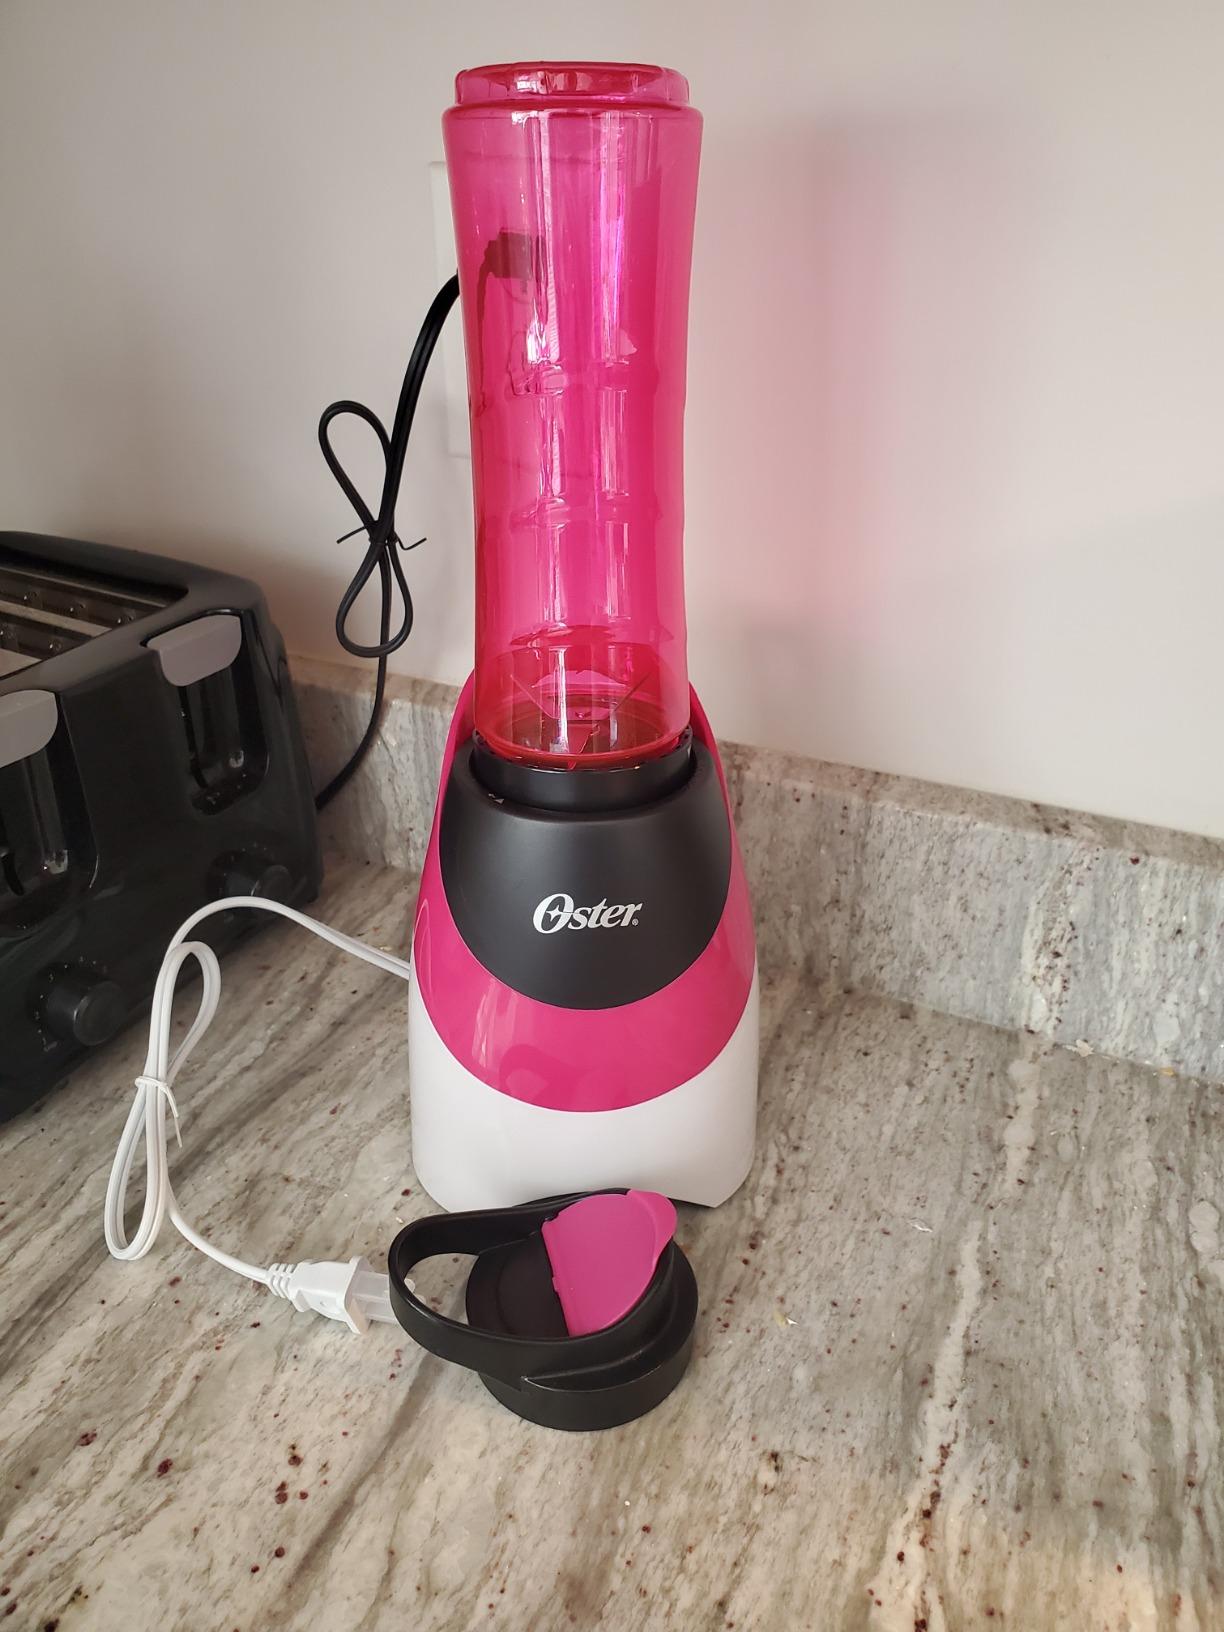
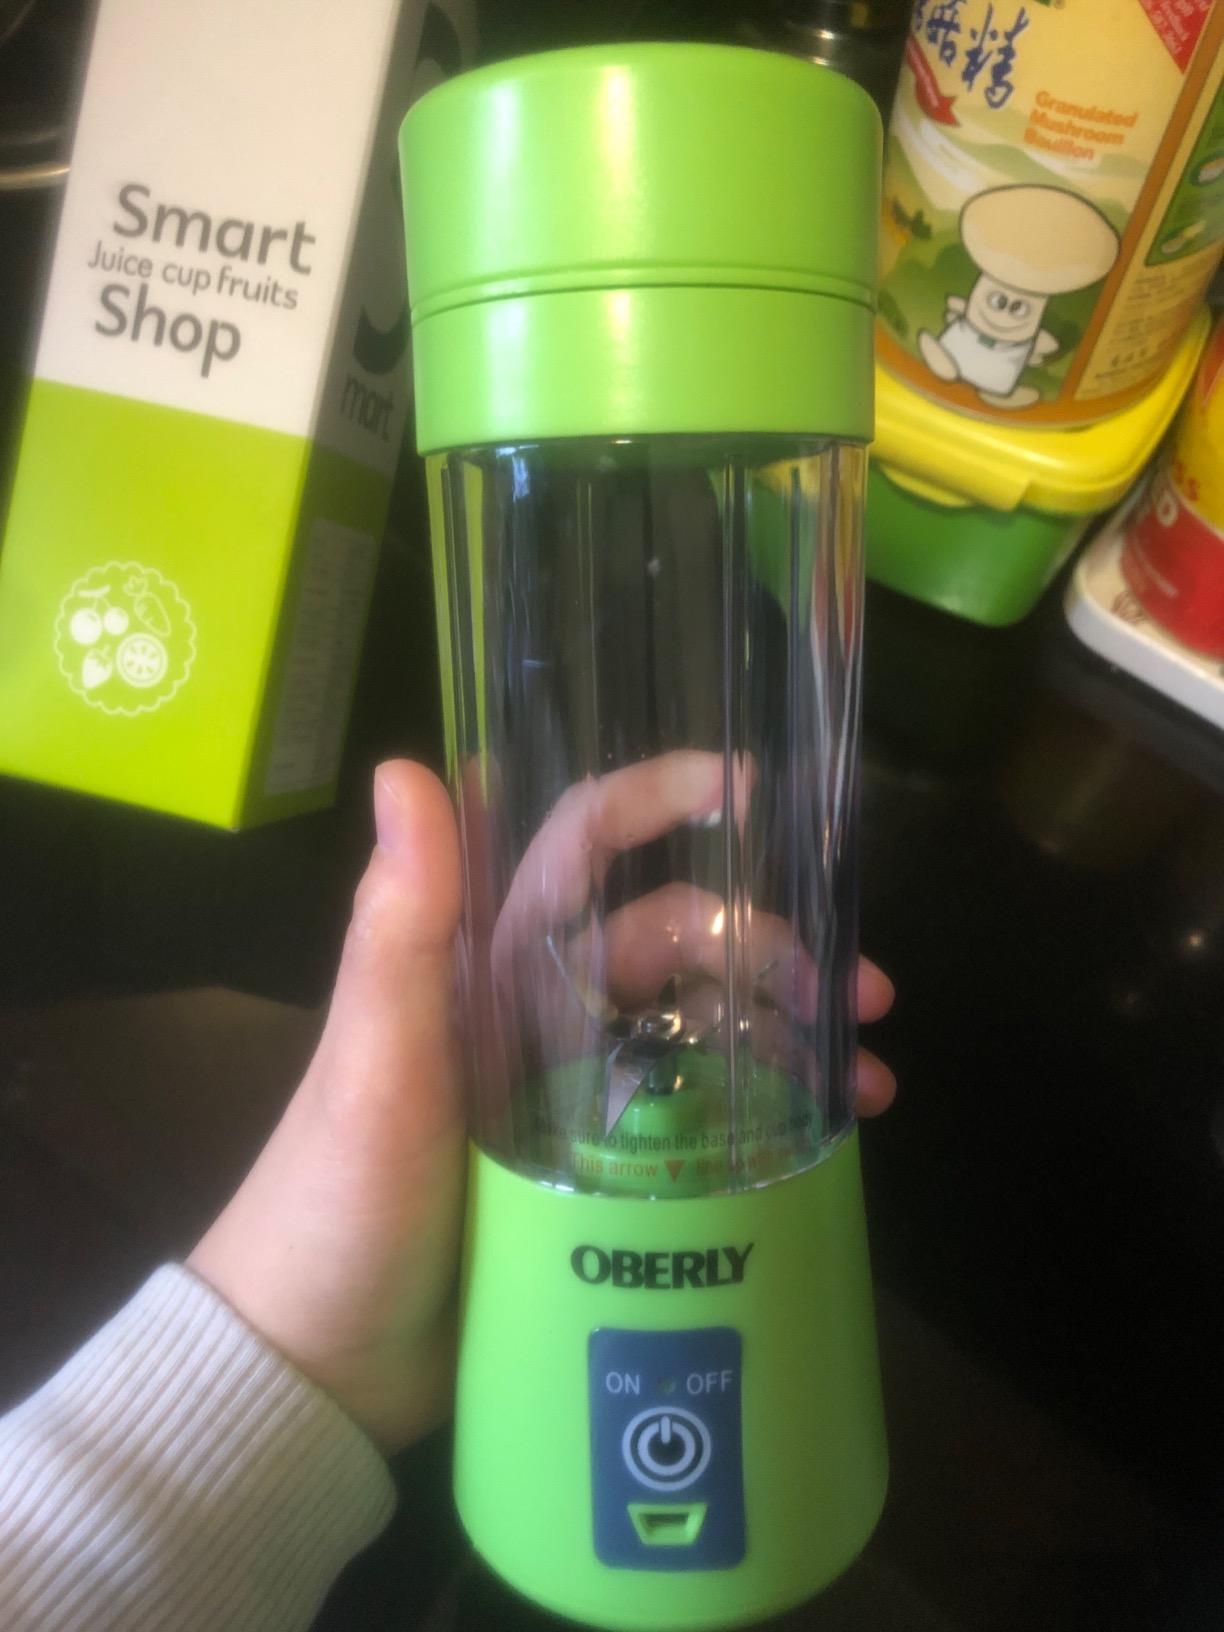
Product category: items_blender
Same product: no